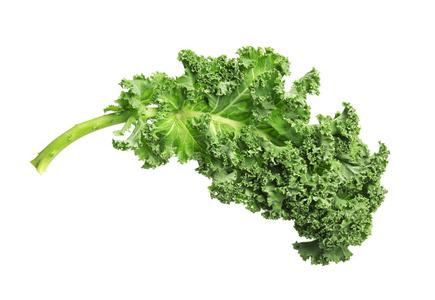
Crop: unknown
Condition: cabbage